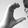
ASL letter: C